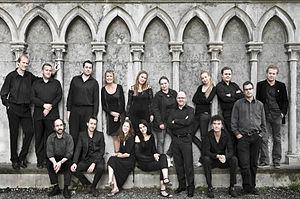
Le Collegium Vocale Gent est un chœur belge basé à Gand.